The Strip (book)

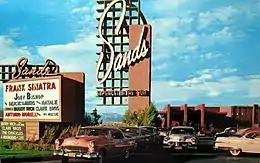
The Sands Hotel and Casino in 1959

According to the University of Vermont history professor Chester H. Liebs, the book is filled with numerous interesting tidbits and stories. He cited Al's discussion of Warren "Doc" Bayley, who owned the Hacienda casino. Aiming to lure more gamblers, Bayley in 1956 started to purchase aircraft for offering bundled packages containing economical flights. By 1962, he had 30 airplanes which prompted his airline's closure after drawing the attention of the Civil Aeronautics Board which said it had been operating without a license. Another example Liebs cited was the Caesars Palace sign in 1966 which featured at its bottom centurions with a height of . Costing 25 cents, a variety store's centurion figurines was their inspiration. A third example Liebs cited was The Venetian casino where to maintain the water's azure hue, the Grand Canal replica was dyed every month.